Peter Kappesser

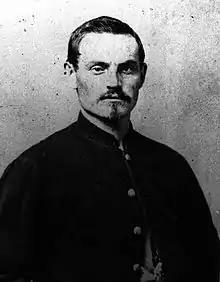
Peter Kappesser

Peter Kappesser was a soldier in the United States Army who received the Medal of Honor for his actions during the American Civil War.